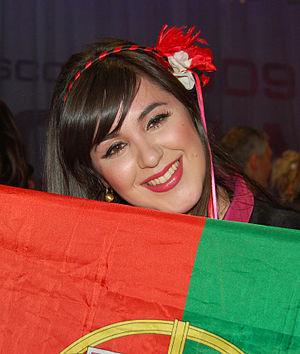
Flor-de-Lis est un groupe de musique traditionnelle portugaise fondé en 2004.